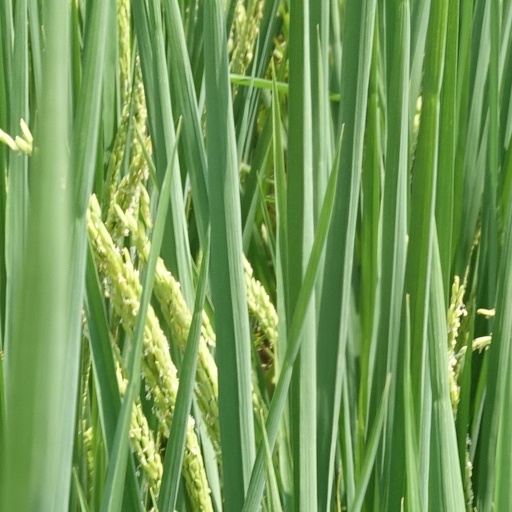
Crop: rice